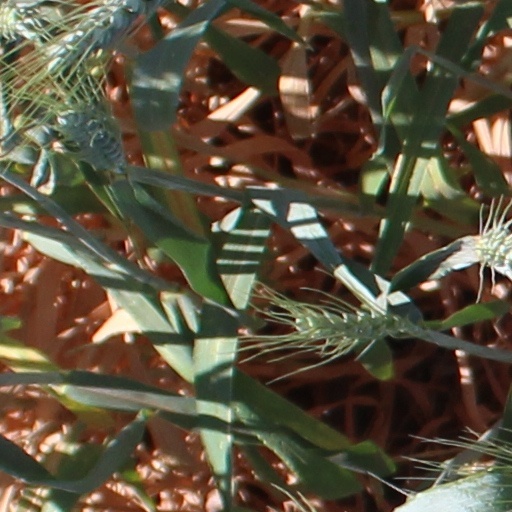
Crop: wheat